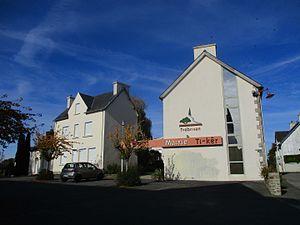
La mairie de Trébrivan
Trébrivan [tʁebʁivɑ̃], ou Trabrivan [tʁabʁien] en breton, est une commune située dans le département des Côtes-d'Armor, en région Bretagne.